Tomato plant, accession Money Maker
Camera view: bottom (45 deg); turntable rotation: 210 degrees
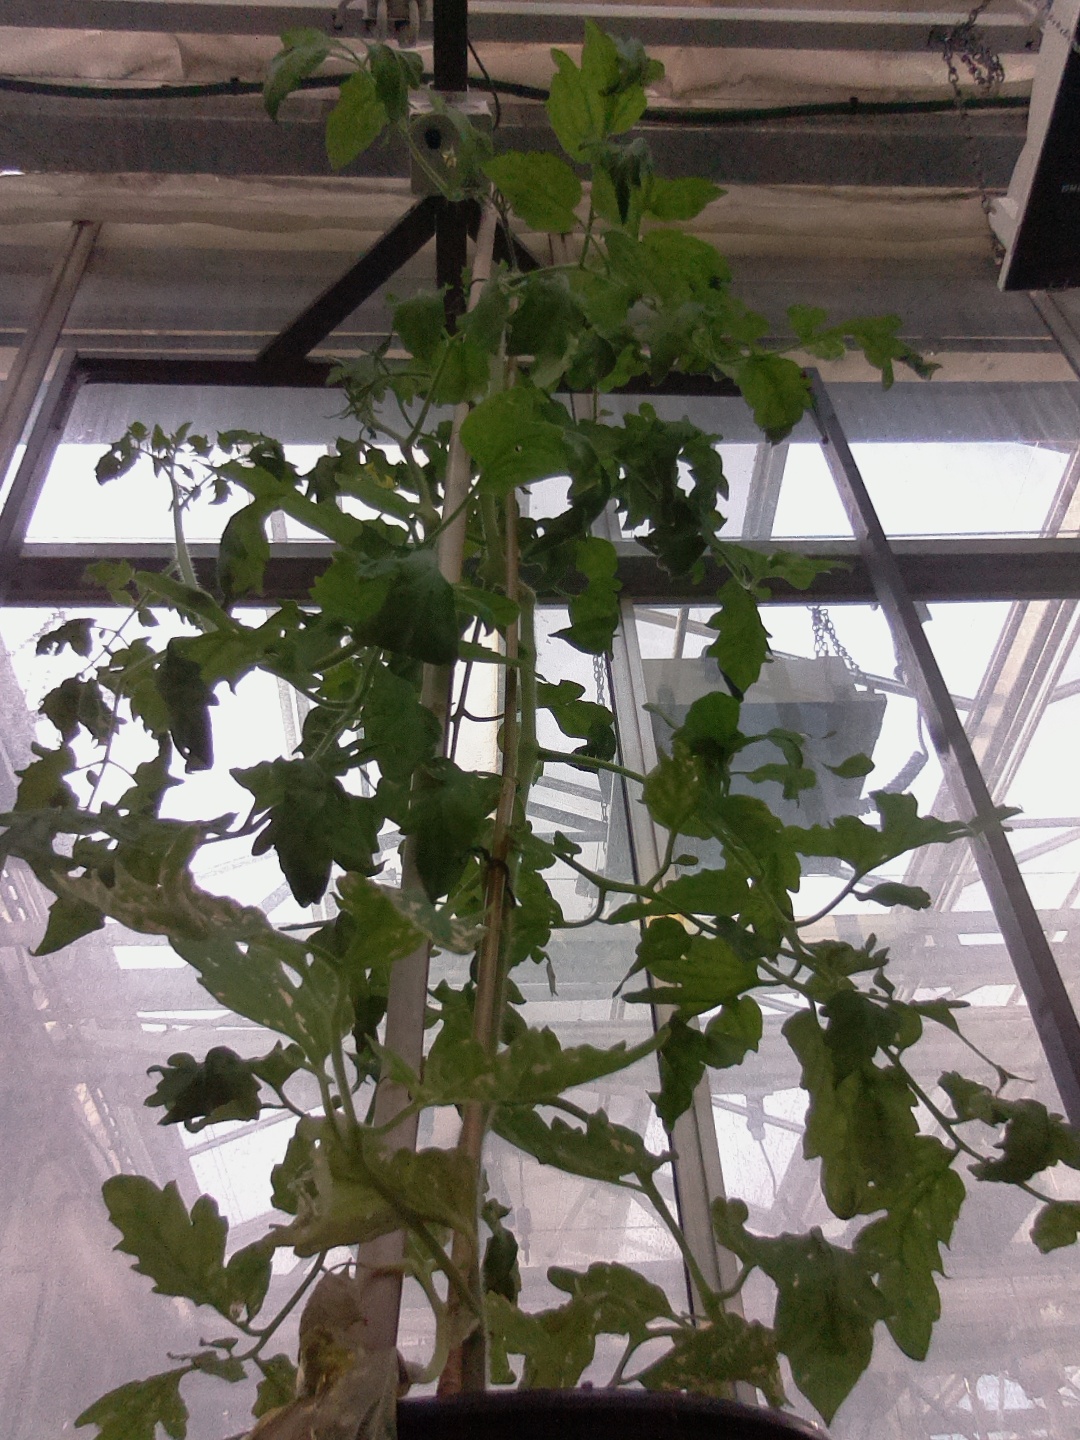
BBCH growth stage 70: Fruits at the main stem or branches visibles